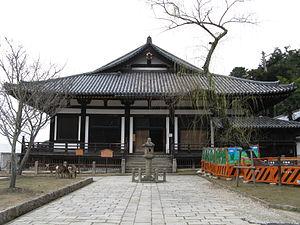
Le terme « trésor national » est utilisé au Japon depuis 1897 pour désigner les biens les plus précieux du patrimoine culturel du Japon bien que la définition et les critères aient changé depuis la création du terme. Les bâtiments des temples bouddhistes de cette liste ont été classés Trésors nationaux du Japon quand la loi pour la protection des biens culturels est entrée en vigueur le 9 juin 1951. Les pièces sont choisies par le ministère de l'Éducation, de la Culture, des Sports, des Sciences et de la Technologie sur le fondement de leur « valeur artistique ou historique particulièrement élevée ». Cette liste présente 152 entrées de bâtiments de temples Trésors nationaux de la fin du VIIᵉ siècle classique au début de l'époque d'Edo moderne du XIXᵉ siècle. Le nombre d'édifices répertoriés dans cette liste est supérieur à 152, parce que, dans certains cas, des groupes de bâtiments liés entre eux sont réunis pour former une seule entrée. Les structures comprennent des bâtiments principaux tels que le kon-dō, le hon-dō, le butsuden, des pagodes, des portes, un beffroi, des couloirs et d'autres bâtiments et édifices qui font partie d'un temple bouddhiste.
L'architecture bouddhiste japonaise désigne l'architecture des temples bouddhistes au Japon, consistant en variantes mises au point localement de styles architecturaux nés en Chine. Après l'arrivée du Bouddhisme de Corée au VIᵉ siècle, un effort a été initialement fait pour reproduire les bâtiments d'origine aussi fidèlement que possible, mais des versions locales des styles continentaux se sont progressivement développés, à la fois pour répondre aux goûts japonais et afin de résoudre les problèmes posés par la météo locale, plus pluvieuse et humide qu'en Chine. Les premières sectes bouddhistes sont les six sectes de Nara, Nanto Rokushū, suivies durant l'époque de Heian par les sectes Kyoto, Shingon et Tendai. Plus tard, durant l'époque de Kamakura, apparaissent à Kamakura la secte Jōdo et la secte vernaculaire Nichiren Shū. À peu près à la même époque, le Bouddhisme Zen arrive de Chine, influençant fortement toutes les autres sectes de plusieurs façons, y compris en architecture. La composition sociale des adeptes du Bouddhisme change aussi radicalement avec le temps.
Daibutsuyō est un style architectural religieux japonais apparu à la fin du XIIᵉ siècle ou au début du XIIIᵉ siècle. Avec le wayō et le zenshūyō, c'est l'un des trois styles les plus importants développés par le bouddhisme japonais sur la base des modèles chinois.